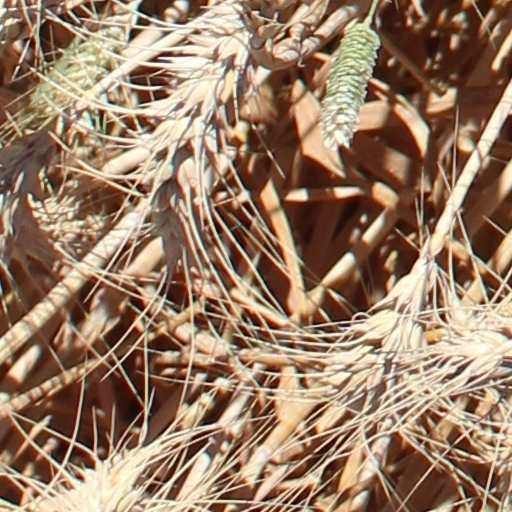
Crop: wheat